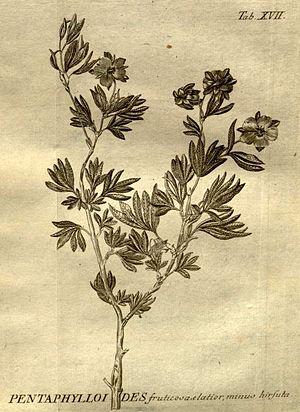
Johann Amman est un médecin et botaniste suisse, né en 1707 à Schaffhouse, mort en 1741 à Saint-Pétersbourg.